The Preppie Connection

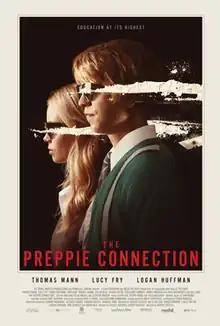
Theatrical release poster

The Preppie Connection is a 2015 crime drama film co-written and directed by Joseph Castelo, based on the infamous 1984 incident where Choate Rosemary Hall student Derek Oatis, along with a handful of friends, ran a cocaine smuggling operation on the school's campus. The film stars Thomas Mann, Lucy Fry, Logan Huffman, Sam Page, Jessica Rothe, and Bill Sage. It had world premiere at the Hamptons International Film Festival on October 10, 2015. It was released in the United States on March 18, 2016, in select theaters and through video on demand by IFC Films.